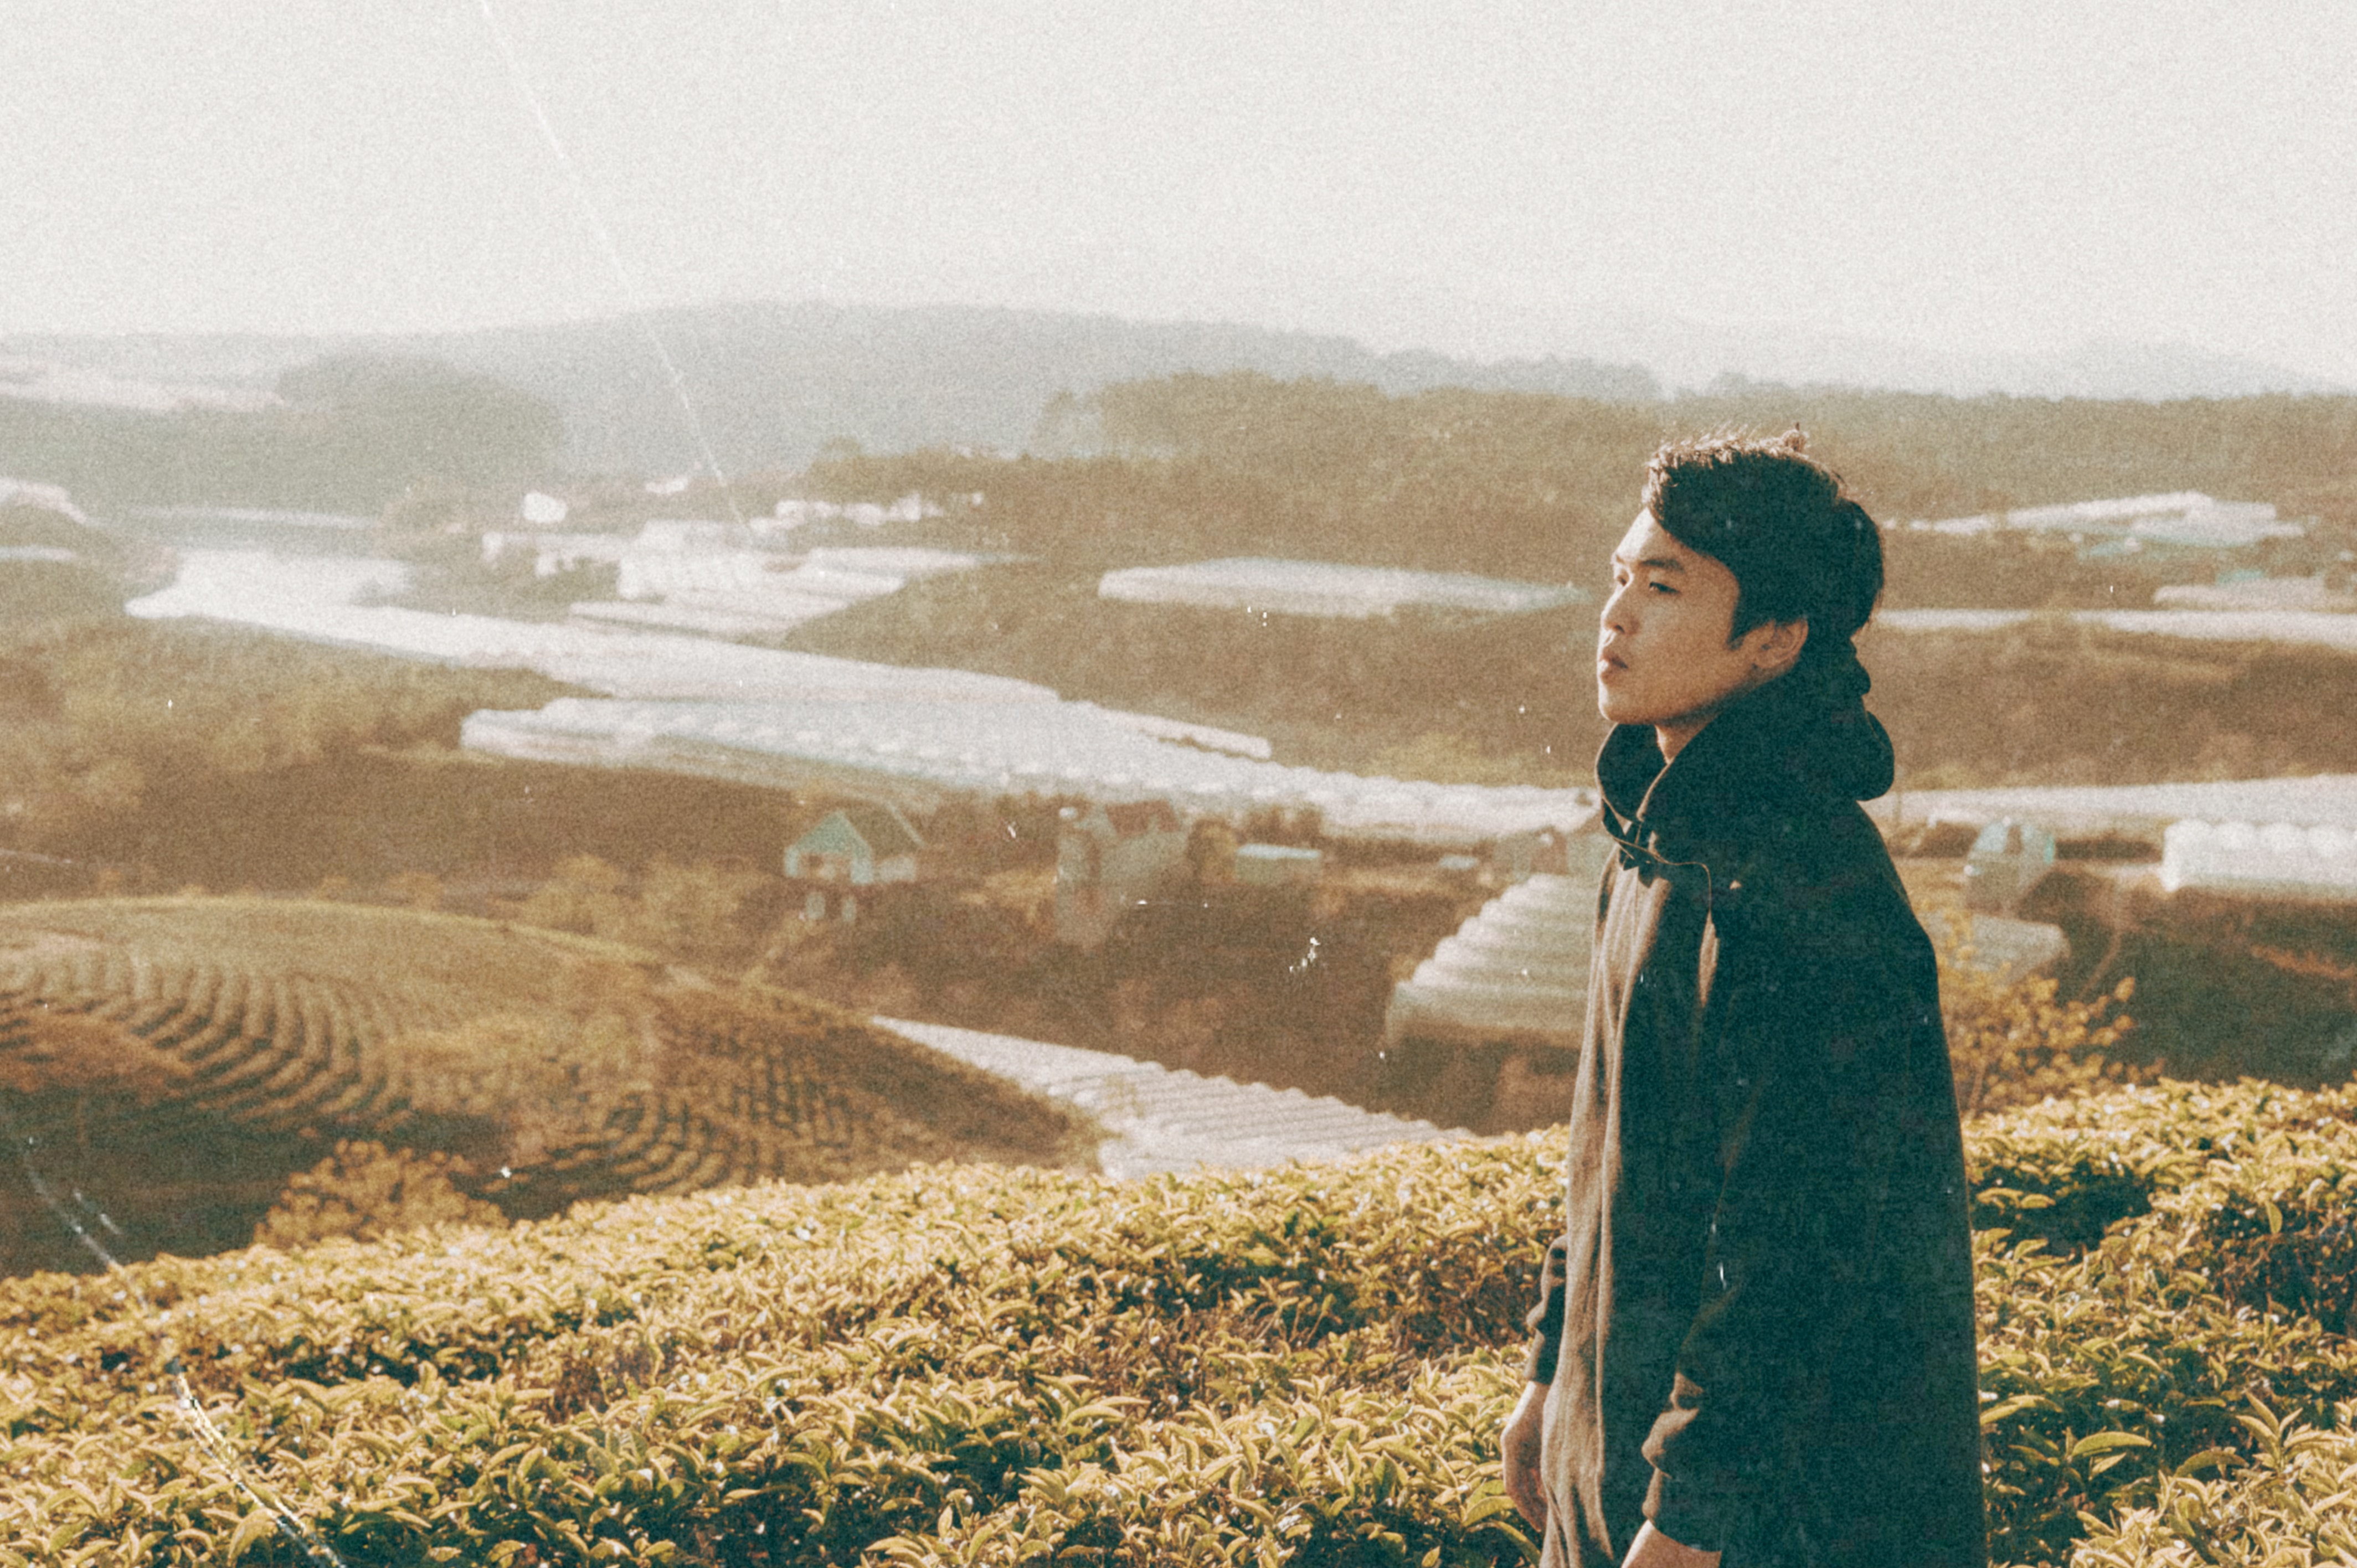
grass family, grass, photography, vintage clothing, adaptation, grassland, sunlight, smile, hill, mountain, plant, winter